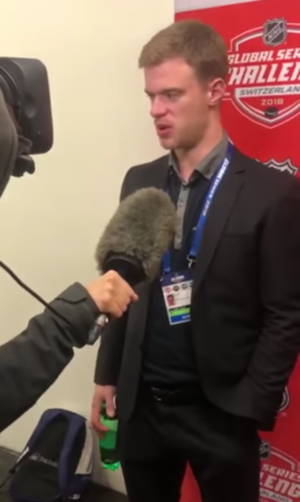
Mirco Müller, né le 21 mars 1995 à Winterthour, est un joueur professionnel suisse de hockey sur glace. Il est le frère d'Alina Müller.